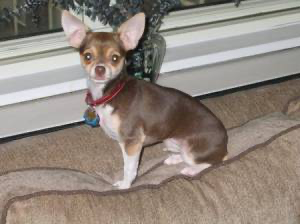
Animal: dog
Breed: chihuahua